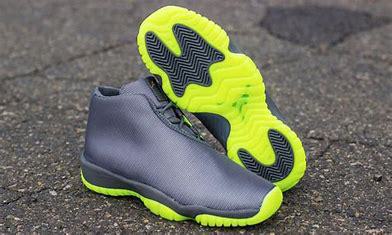
Brand: Jordan
Model: Future